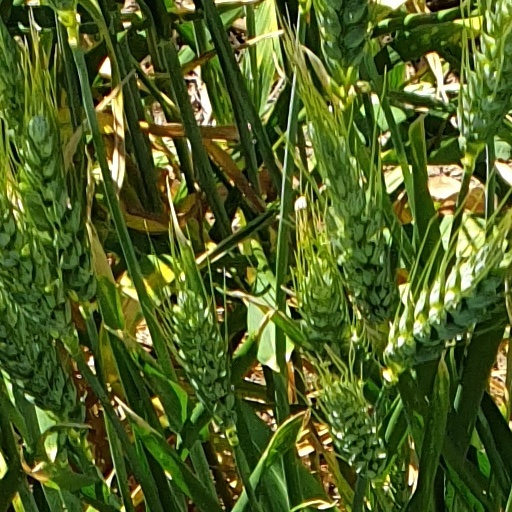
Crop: wheat